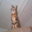
Label: cat